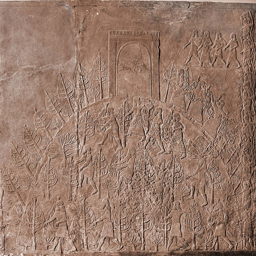
stone relief from the palace of military commander